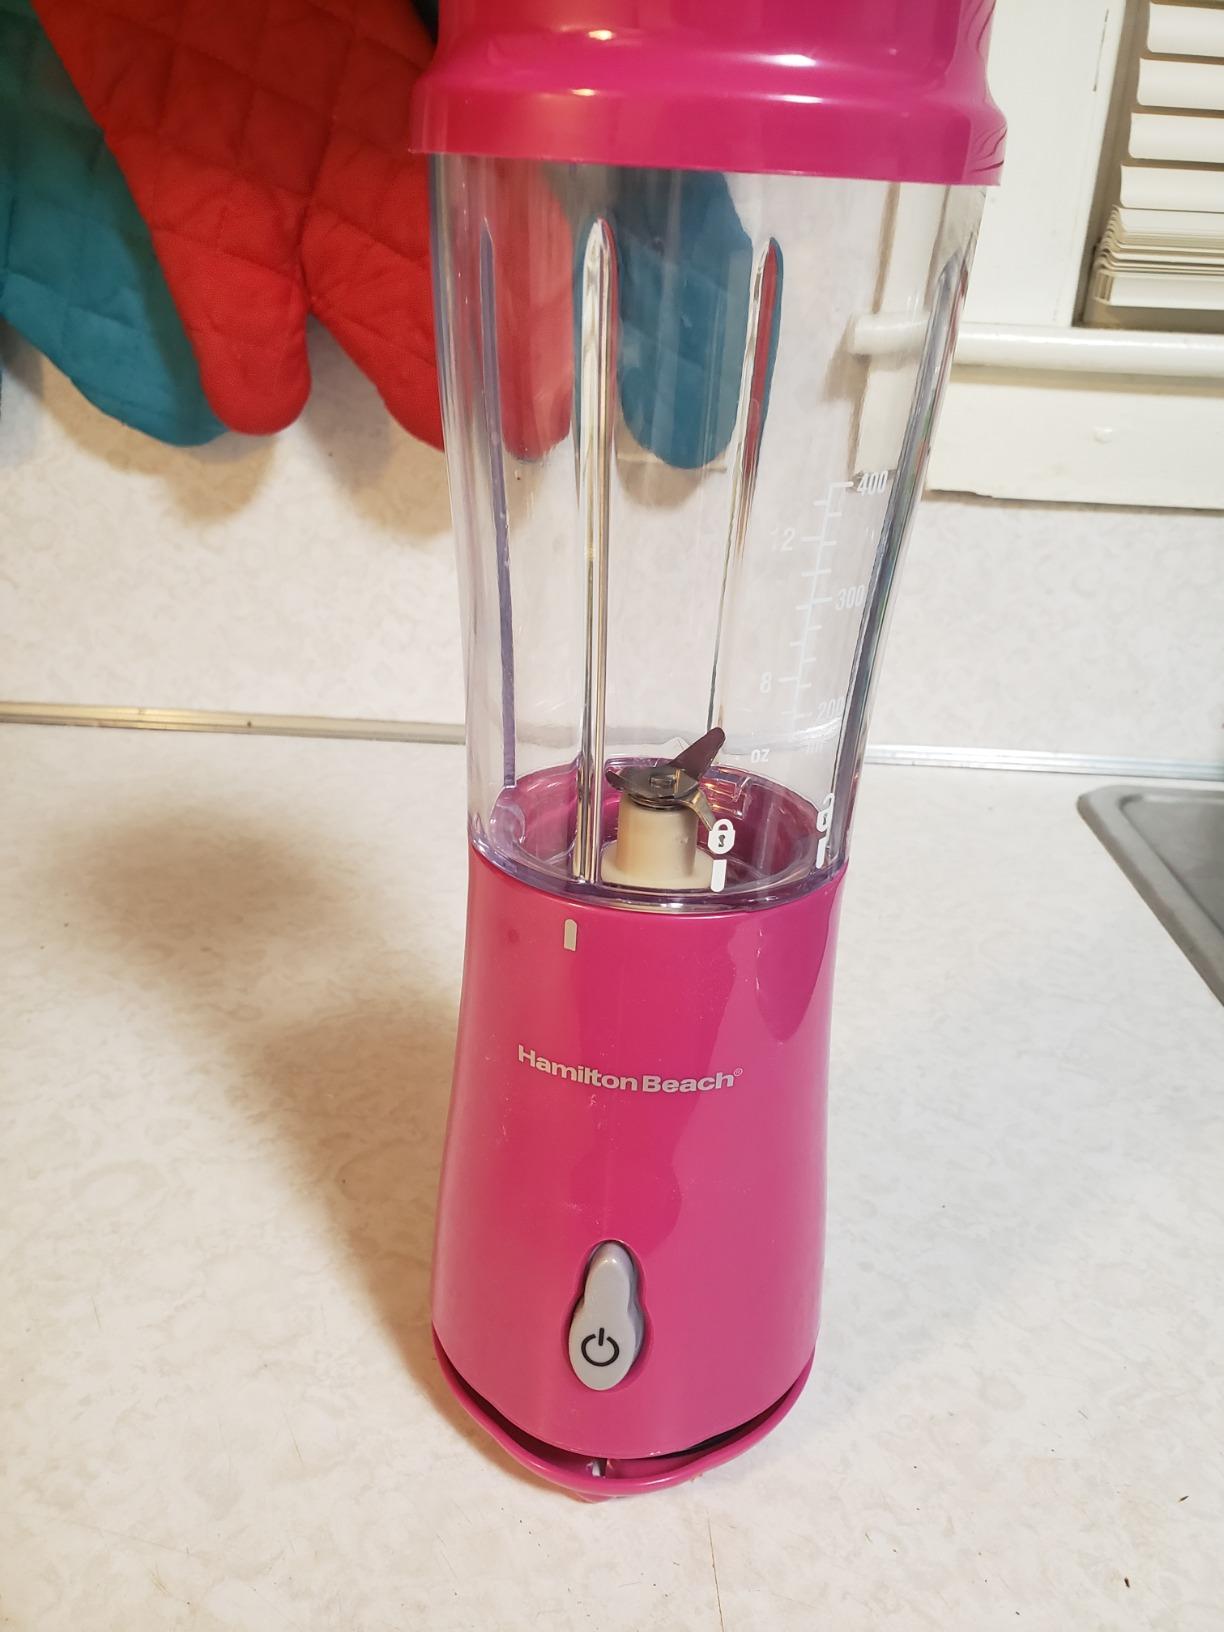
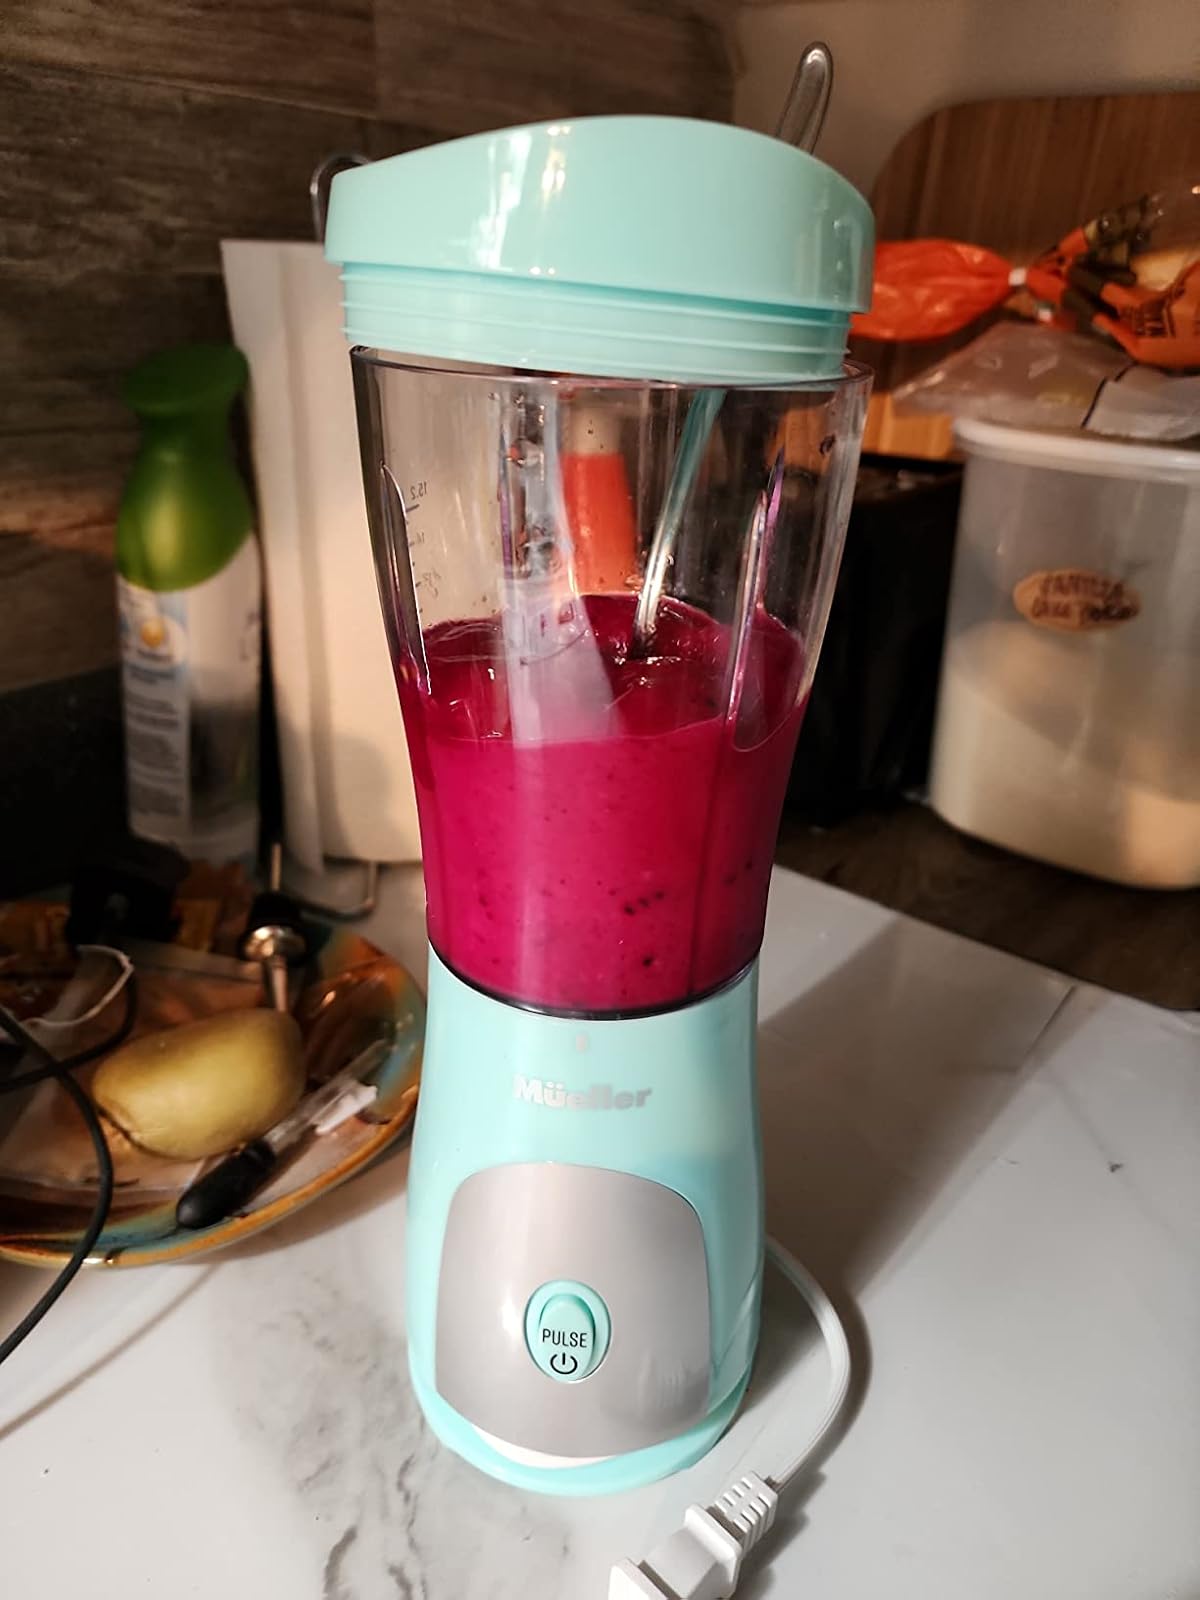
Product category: items_blender
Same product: no